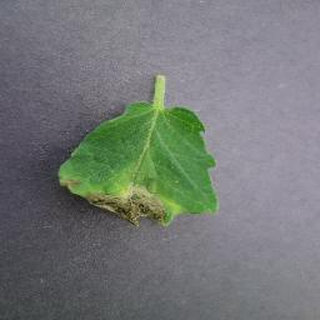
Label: tomato_late_blight